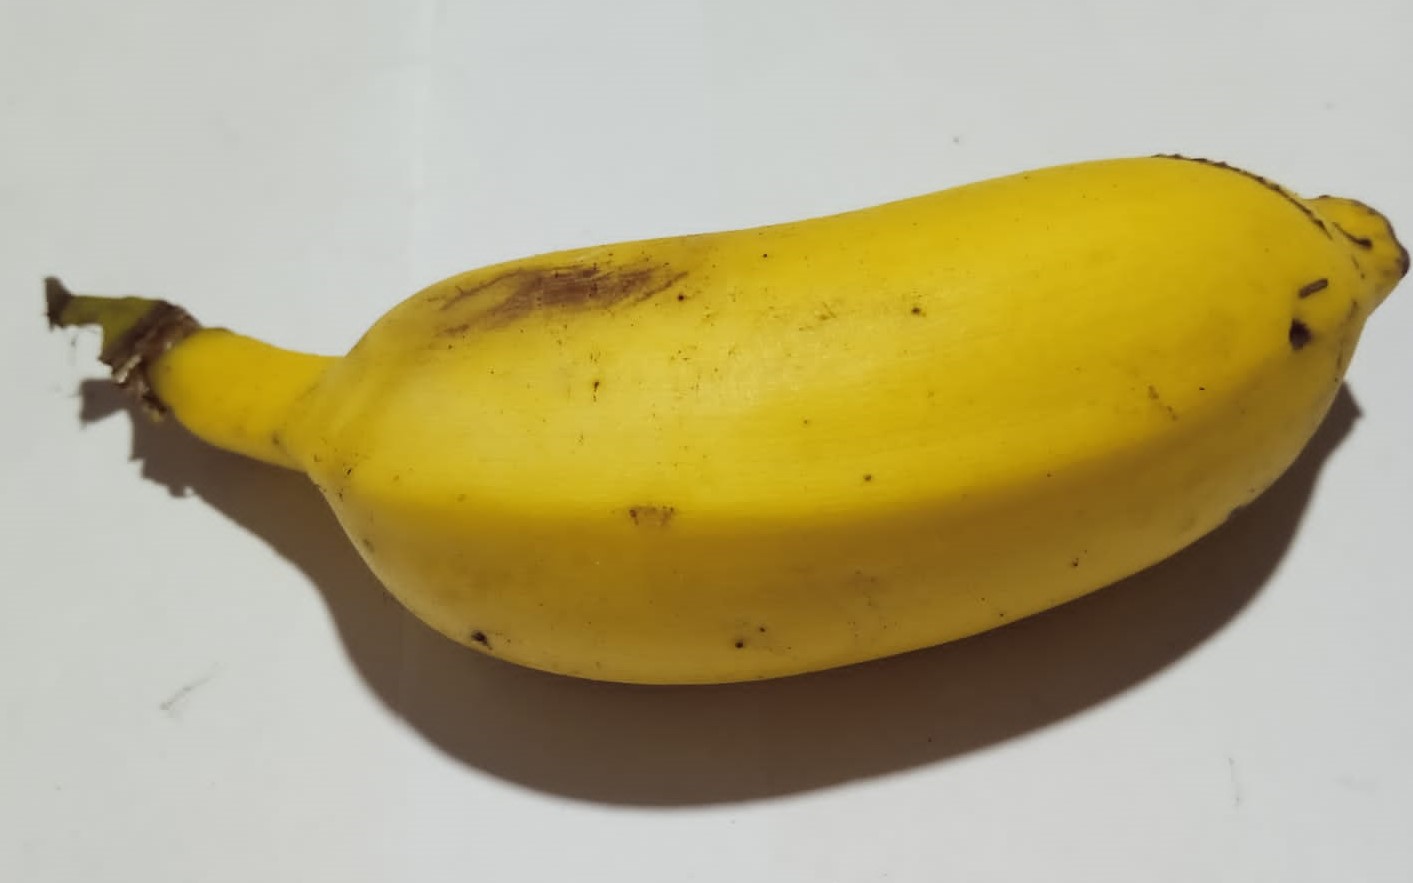
Fruit: banana
Condition: fresh